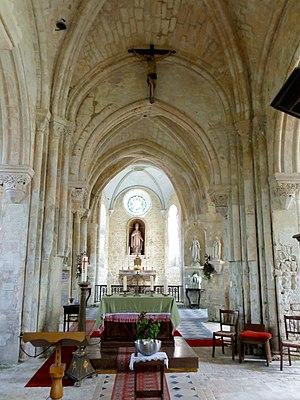
Intérieur de l'église - voir titre.
L'église Saint-Léger est une église catholique paroissiale située à Delincourt, dans l'Oise, en France. Elle remplace un édifice plus ancien, mais sa nef remonte néanmoins aussi loin que la fin du XIᵉ ou le début XIIᵉ siècle. Des remaniements au XVIIIᵉ siècle lui ont enlevé son authenticité, et les arcades de l'exceptionnel porche du début du XIIIᵉ siècle ont alors été bouchées. Les parties orientales conservent tout leur intérêt, et sont d'une architecture recherchée. Elles ont été bâties par le chapitre de la collégiale royale Saint-Mellon de Pontoise, qui fut le collateur de la cure sous l'Ancien Régime. Le transept et le chœur sont de style gothique primitif, mais leurs voûtes d'ogives et leurs chapiteaux particulièrement remarquables évoquent le style roman tardif. Ils datent du troisième quart du XIIᵉ siècle. Le clocher en bâtière central, qui s'élève au-dessus de la croisée du transept, n'a été achevé qu'au début du XIIIᵉ siècle, et est plus résolument gothique. Il séduit surtout par ses dimensions très judicieusement définies. Bientôt après son achèvement, l'église a été agrandie par l'adjonction de deux collatéraux au nord et au sud du chœur.